Robert Russell (architect)

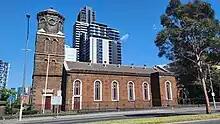
Russel designed St James Old Cathedral, Melbourne, in the 1800s.

In May 1837 Russell had to 'return to Sydney to complete surveying commitments' and was to be 'relieved by Mr. Surveyor Hoddle'. Before Hoddle left Sydney he asked Russell to send him his survey of Melbourne which drew on a 'general plan' held 'in the Sydney office generally approved as suitable for laying out a new township' which Russell had a copy of. Along with D'Arcy and Darke, Russell accompanied Hoddle as he made his own survey, before Russell returned to Sydney. As Robert Hoddle was the colony's surveyor when the first plan of Melbourne was officially published this led to the city design being dubbed the Hoddle Grid.